144th Infantry Regiment (United States)

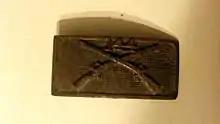
Belt Buckle from the 144th. Likely used during World War I. Buckle was discovered by a metal detectorist in Fort Worth, TX at the site of Camp Bowie

The regiment was recalled to federal service soon after, in March 1917, and was combined with elements of the 6th Texas Infantry at Camp Bowie to form the new 144th Infantry Regiment. They were going to fight in World War I. They were assigned to the 72nd Brigade of the 36th Infantry Division, alongside the 143rd Infantry Regiment. Arriving in France in July 1918, it trained in Bar-sur-Aube until September where they served as a reserve for the French Army.